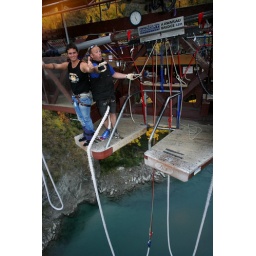
preparing to jump. 43metres above a river on the Kawarau bridge